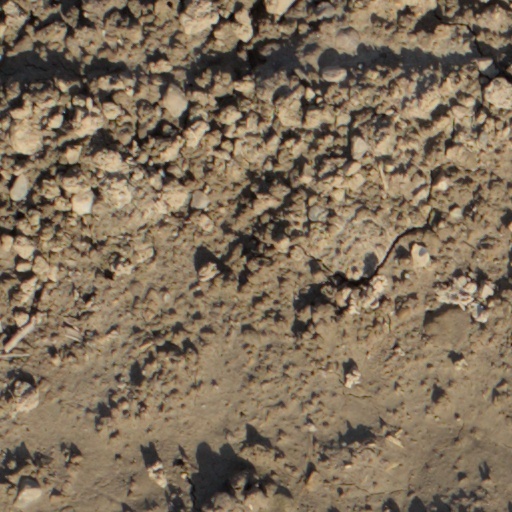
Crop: wheat